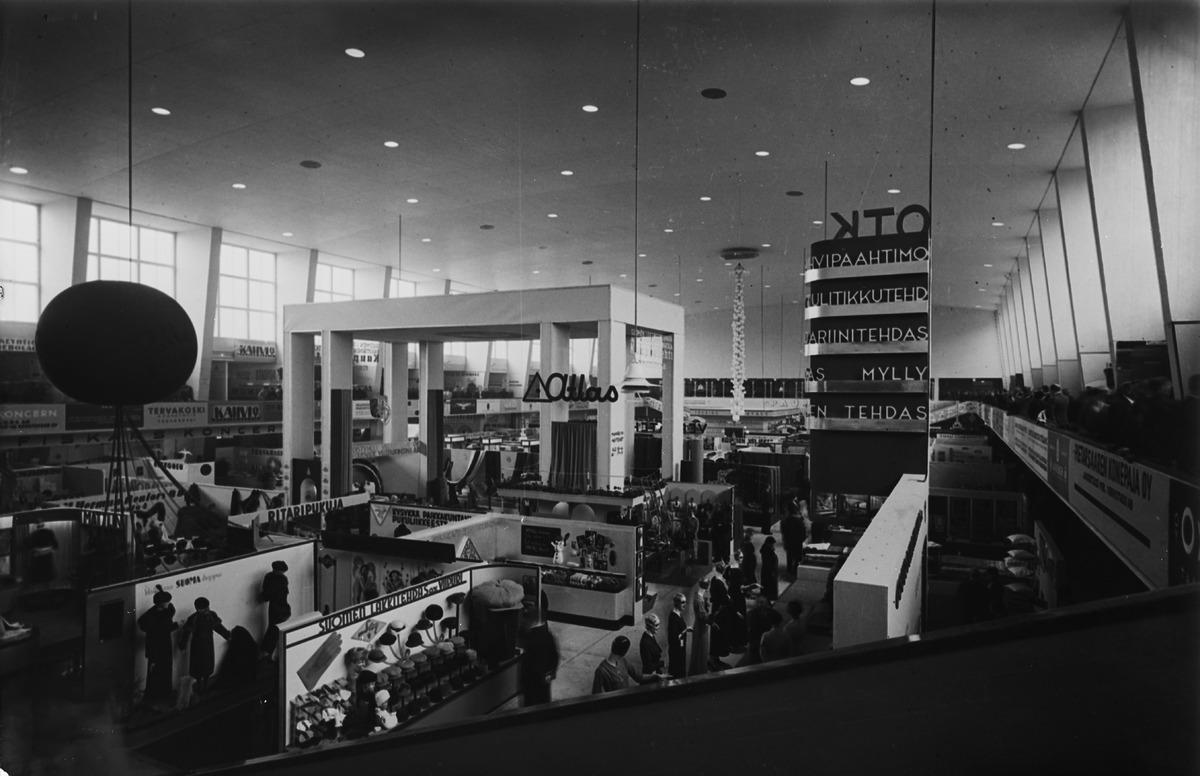
Suurmessut 1935 Helsingin messuhallissa
sisällön kuvaus: Suurmessut 1935 Helsingin messuhallissa. Yleisnäkymä näyttelyosastoille.

Suurmessut olivat vuonna 1935 valmistuneen messuhallin ensimmäinen messutapahtuma. mustavalkoinen
Kuvaaja: Foto Roos, valokuvaaja
Ajankohta: kuvausaika 19351005 - 19351013
Paikka: Suomi, Uusimaa, Helsinki, Töölö Helsinki, Taka-Töölö Helsinki, Mannerheimintie 17
Aiheet: messut (tapahtumat), näyttelyt